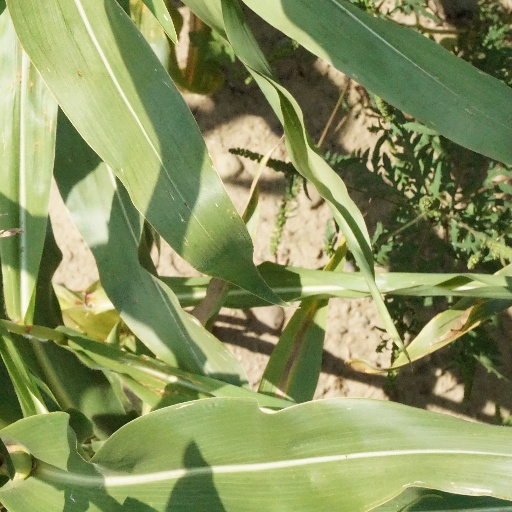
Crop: maize; corn